Tuvuca

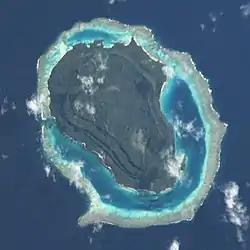
NASA astronaut image of Tuvuca (Thuvutha) island, Lau Archipelago, Fiji

Tuvuca (pronounced ) is a small island off Vanua Balavu in Fiji's Lau archipelago. It is a densely wooded and inhabited island and rises above sea level at the highest point. There is only one village on the island, which has a population of around 180 people. There is a primary school. Tuvuca has untapped deposits of phosphate.